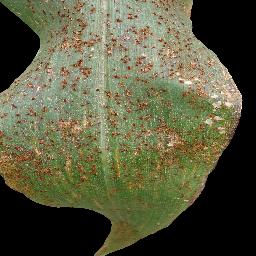
Label: Corn_(Maize)___Common_Rust